New York Game Awards

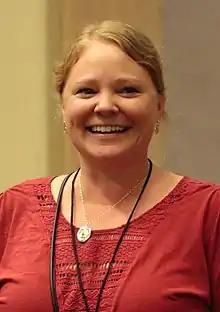
Melissa Hutchison won Best Acting for her role as Clementine in "The Walking Dead".

The Second Annual New York Game Awards were held at NYU-Poly on February 5, 2013. Writer Daniel Radosh of "The Daily Show" hosted the event, and musical acts MC Frontalot and Schäffer the Darklord performed.